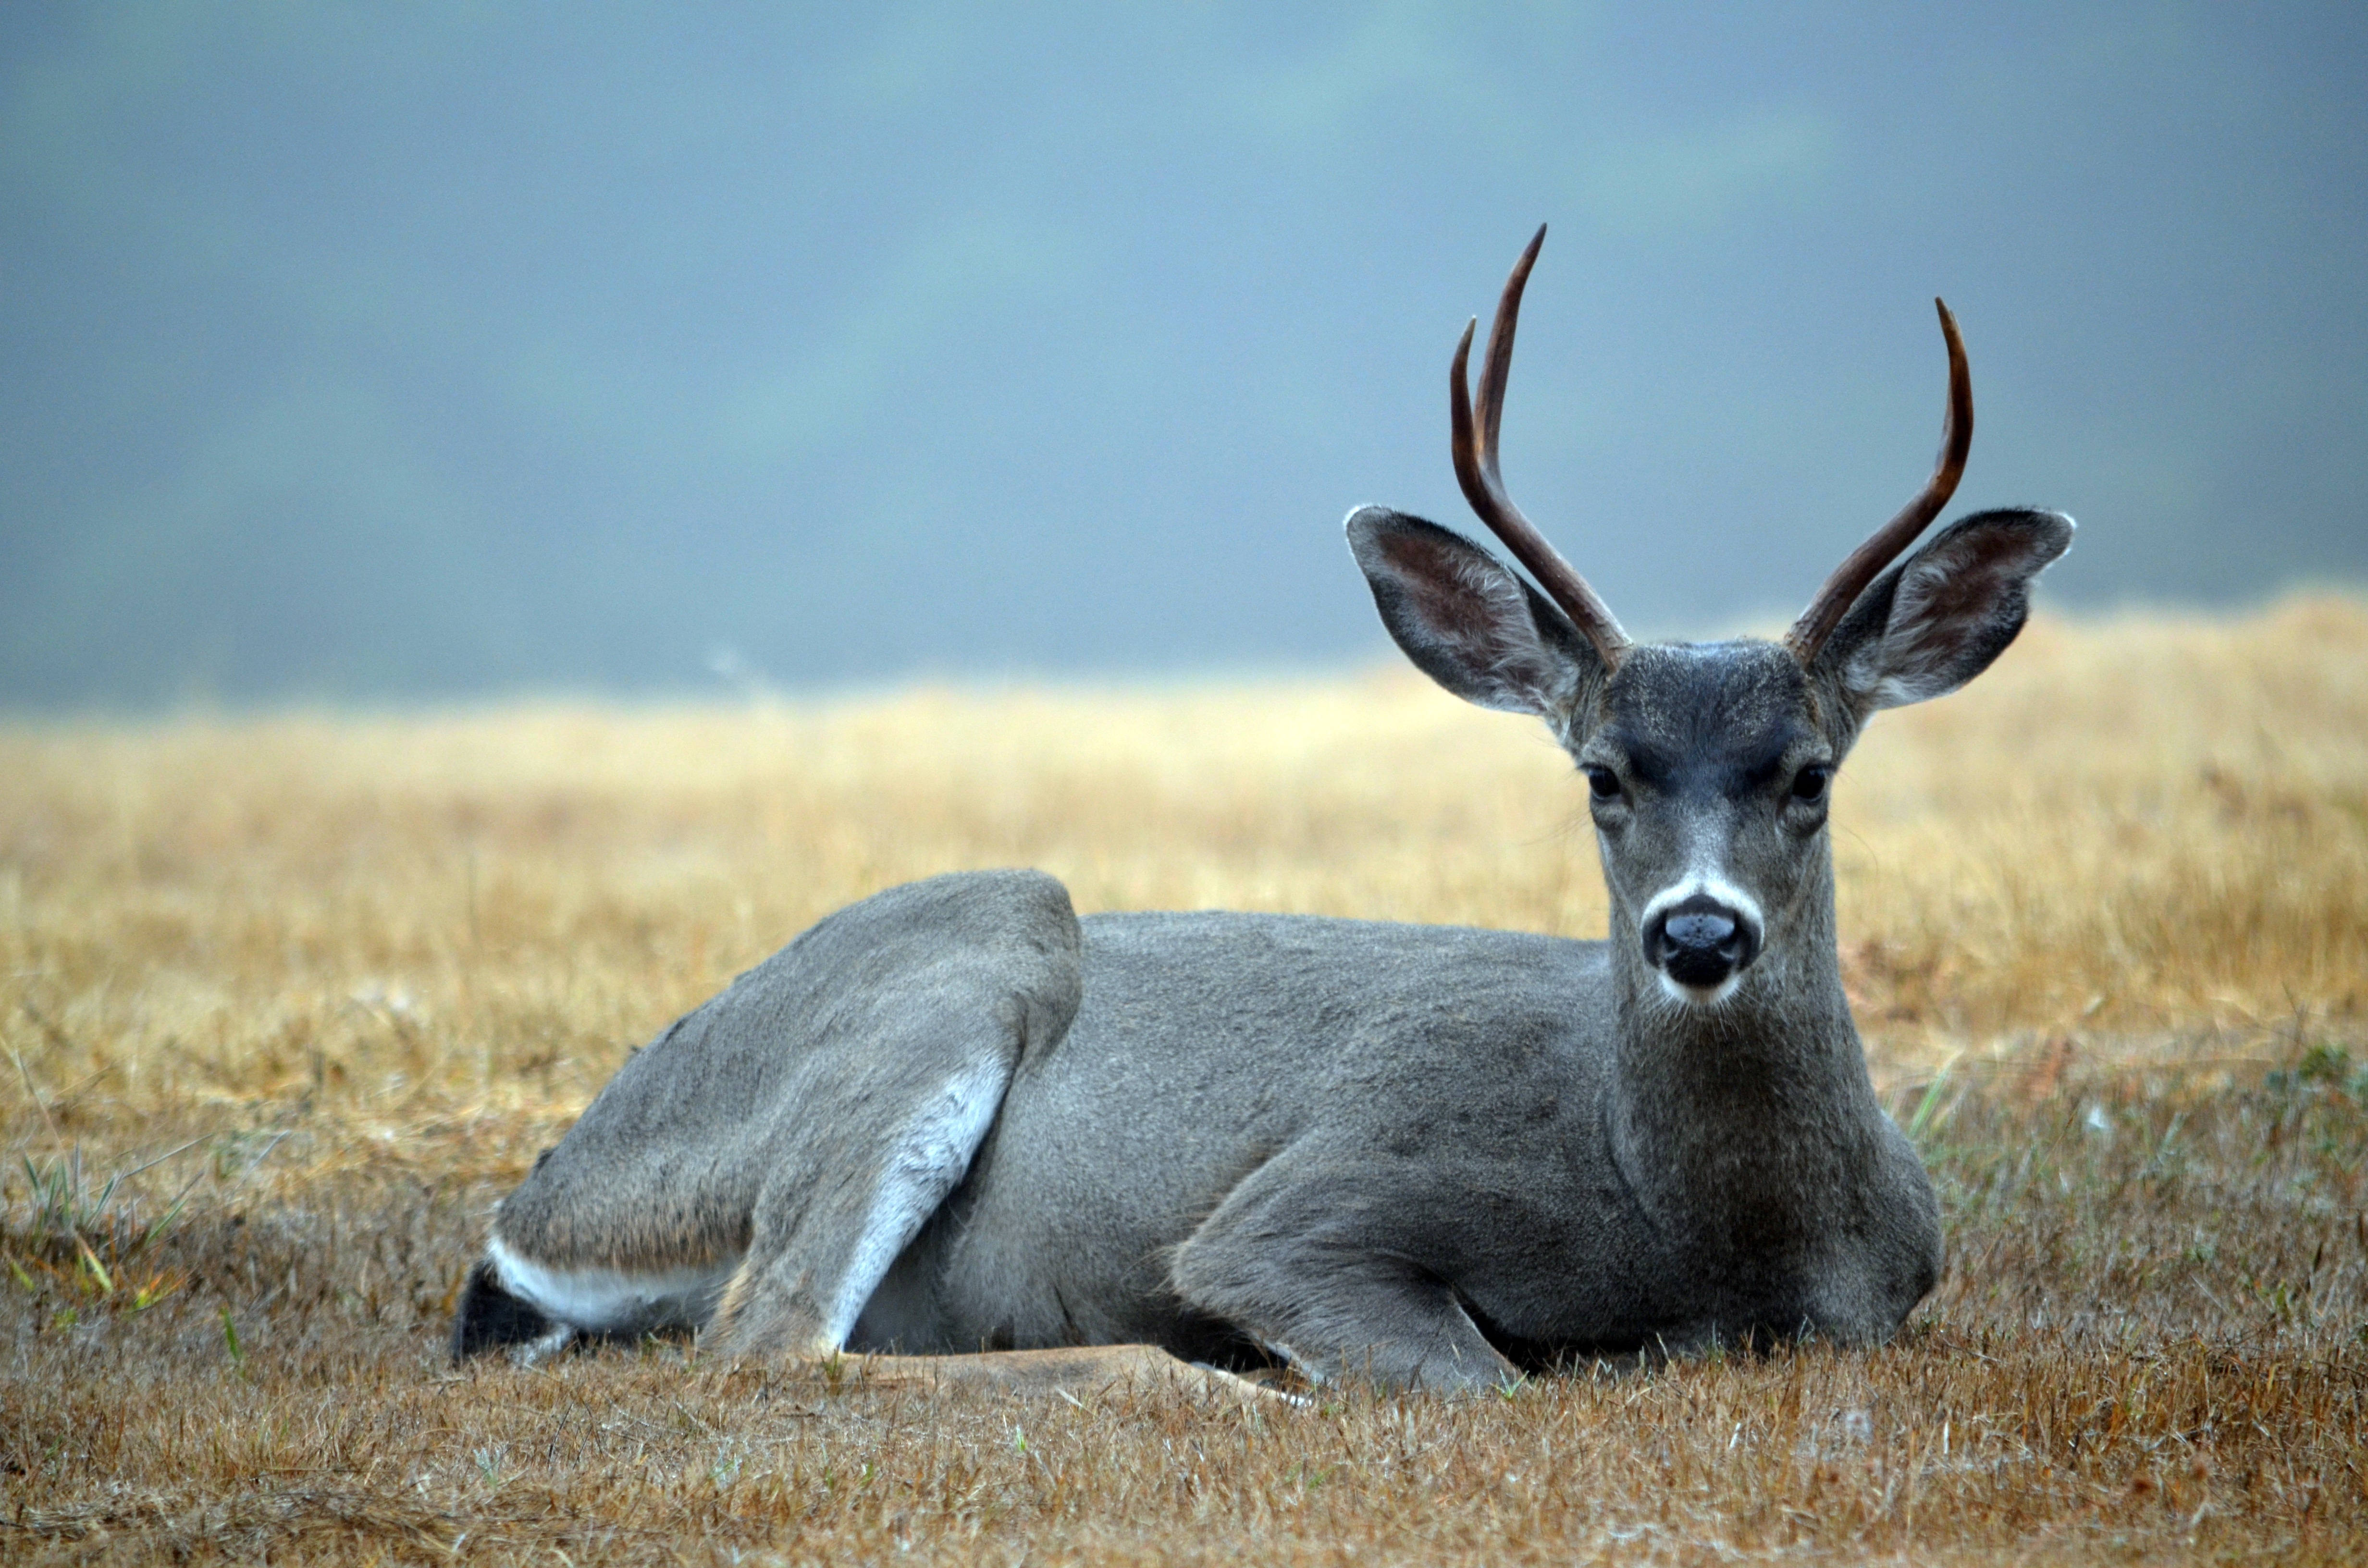
nature, field, meadow, game, animal, male, wildlife, wild, deer, horn, stag, mammal, rack, season, fauna, outdoors, vertebrate, antlers, hunting, horns, safari, alert, buck, whitetail, white tailed deer, two pointer